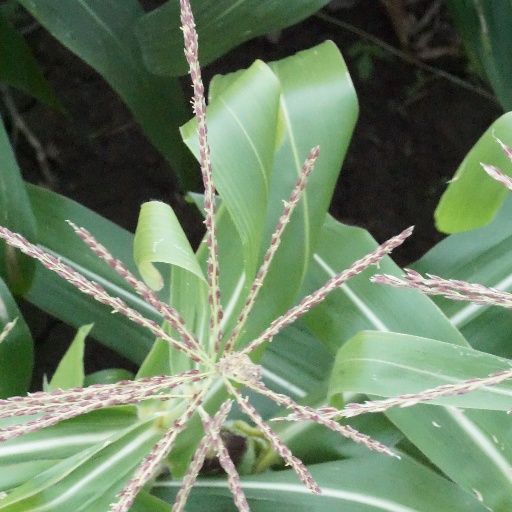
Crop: maize; corn